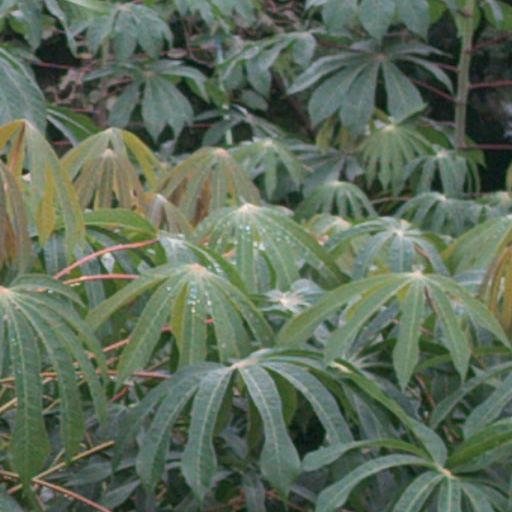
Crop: cassava